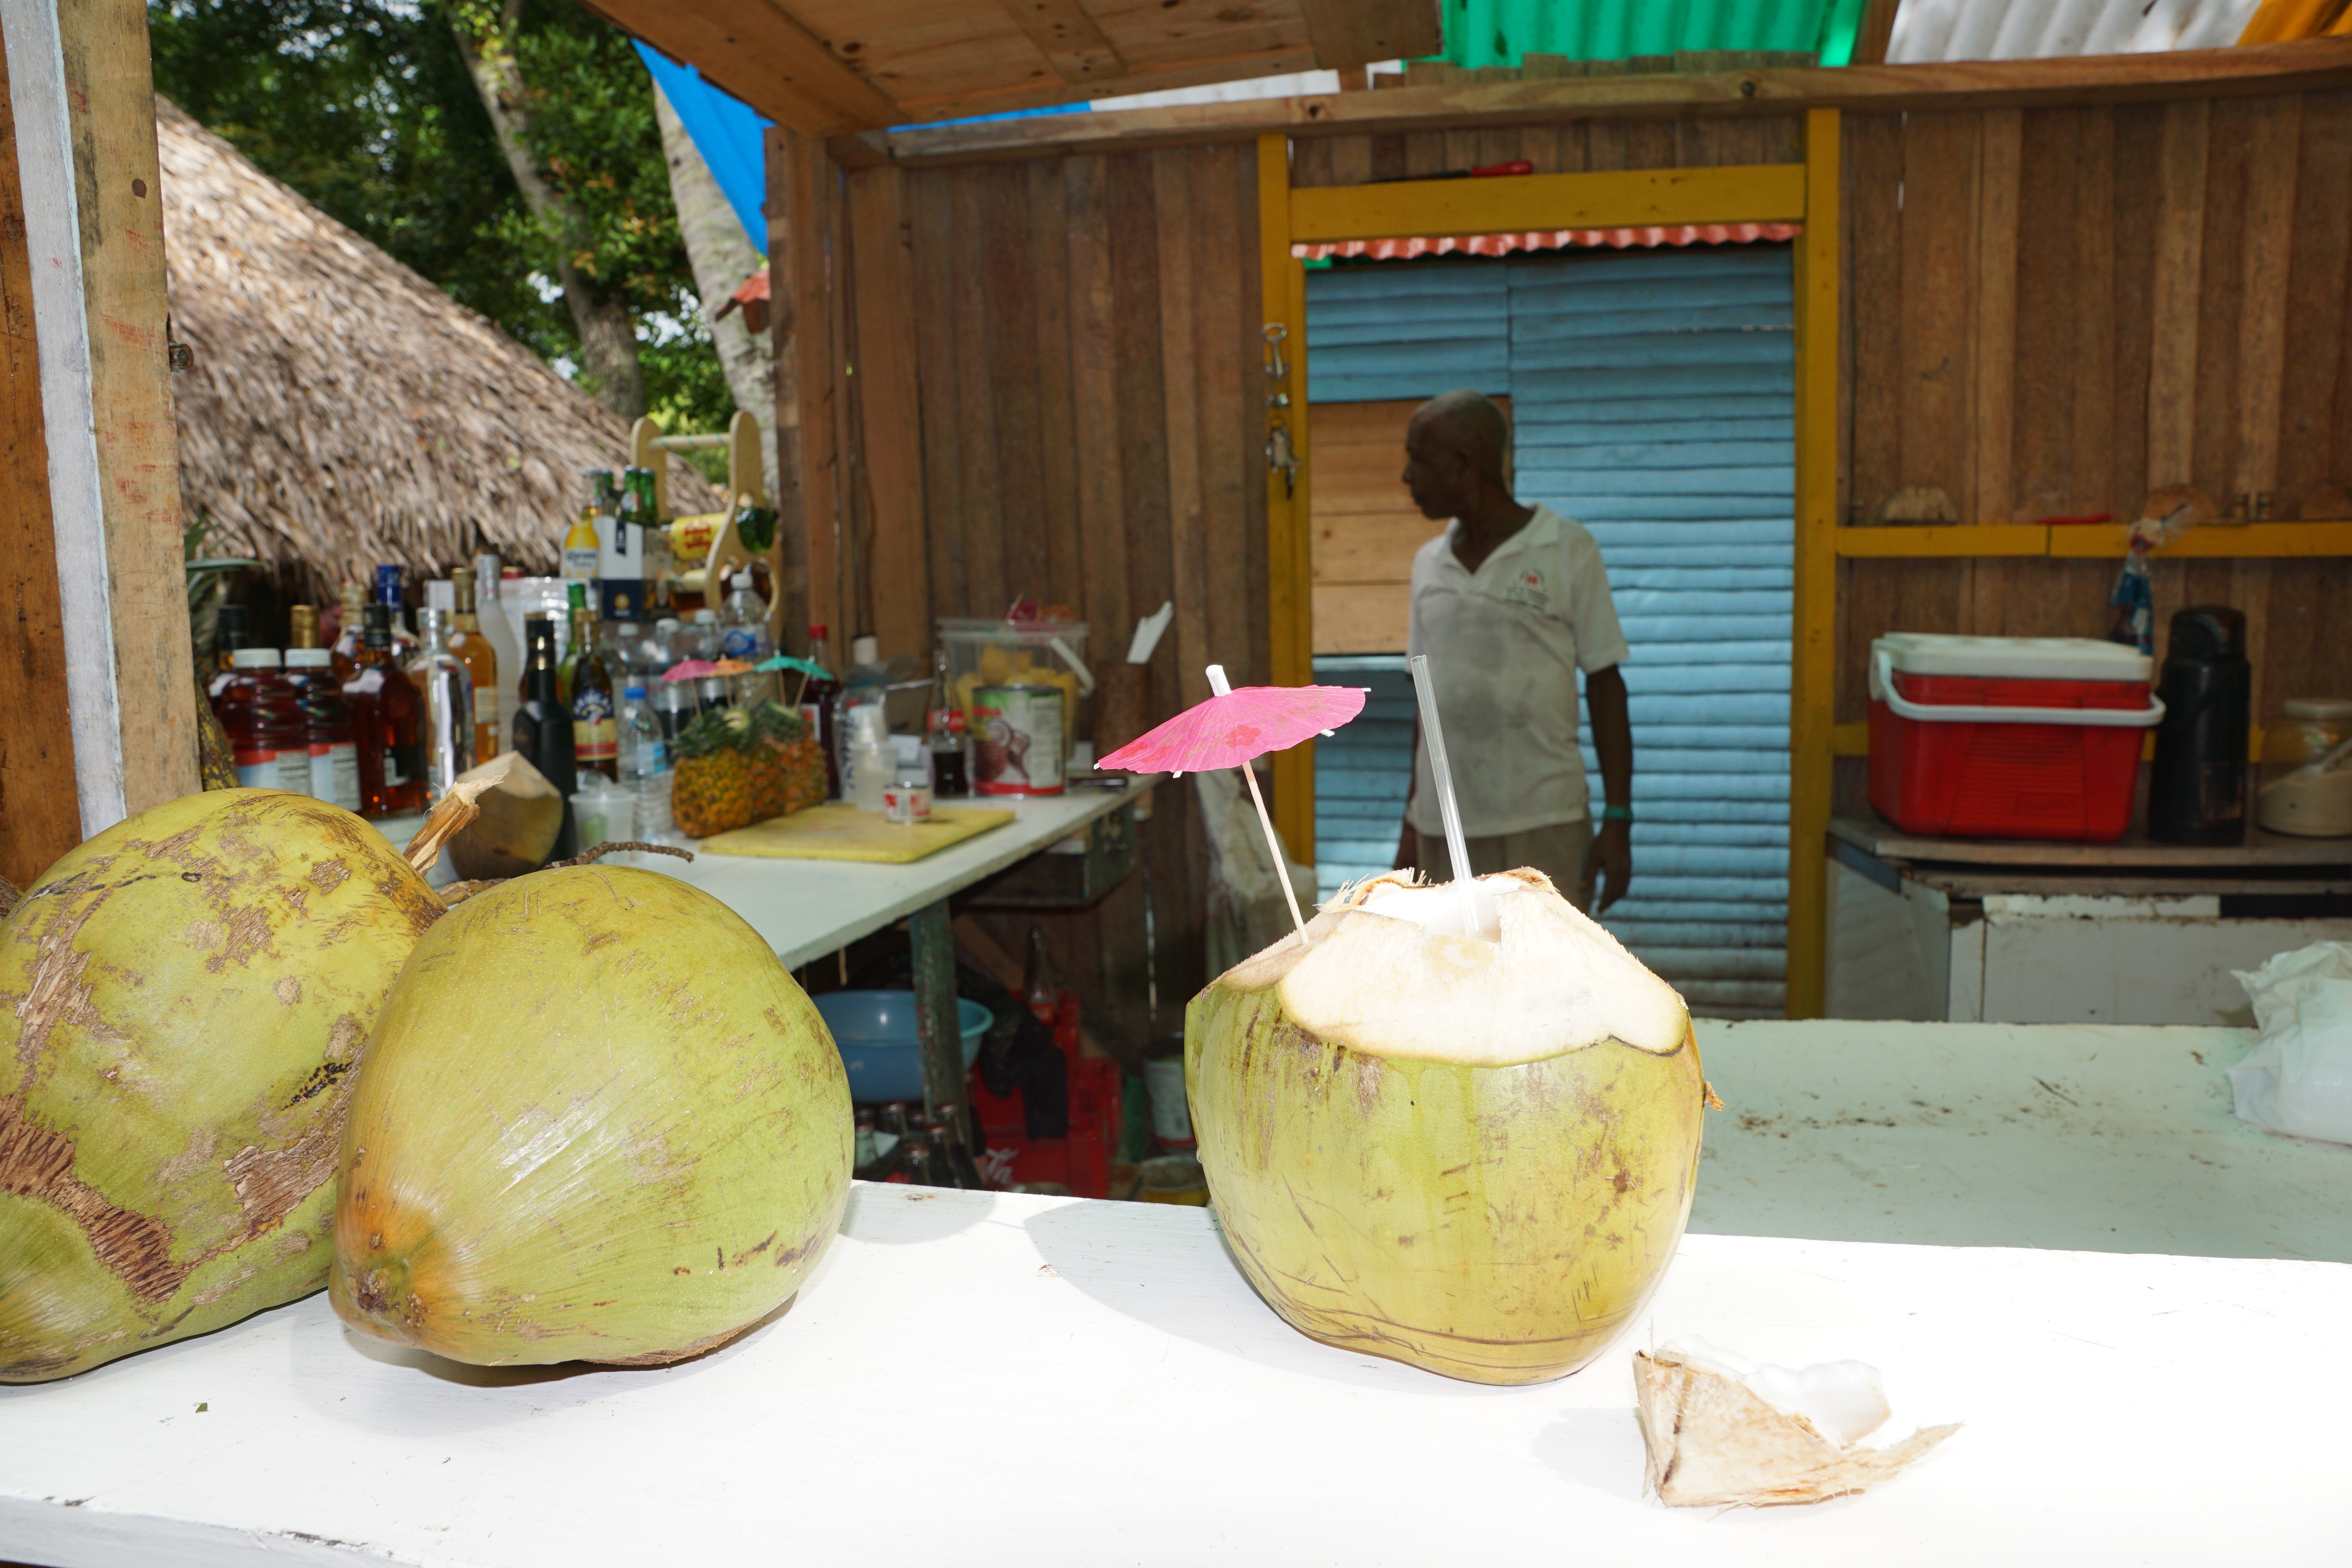
food, produce, drink, coconut, caribbean, coconuts